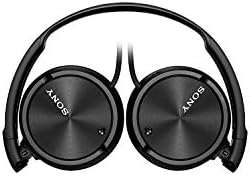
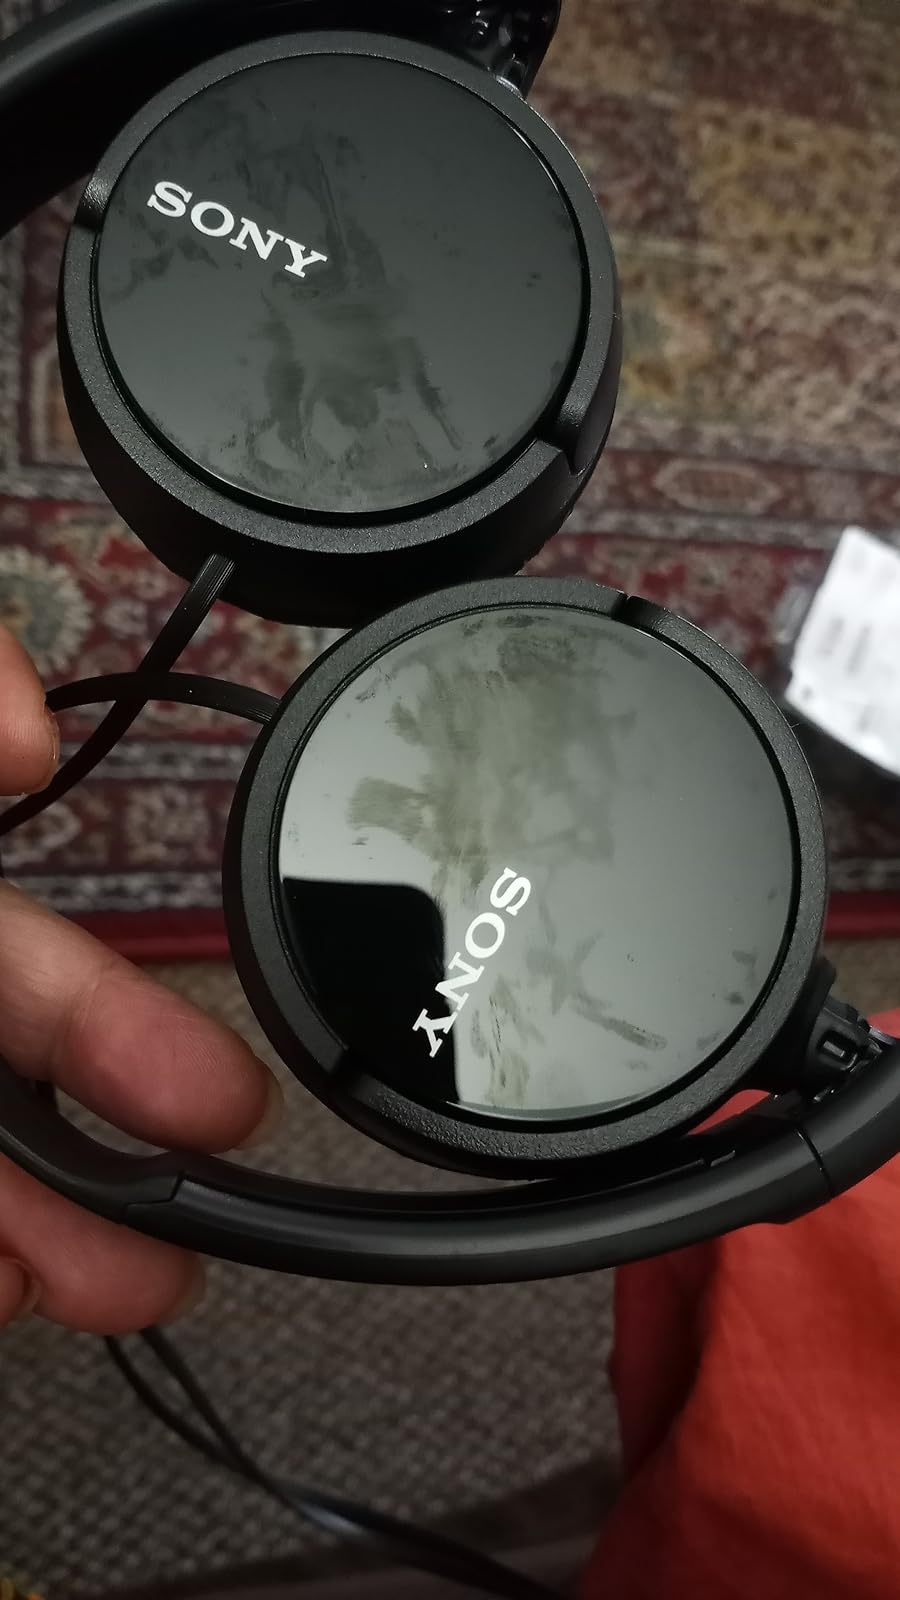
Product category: headphones
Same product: yes